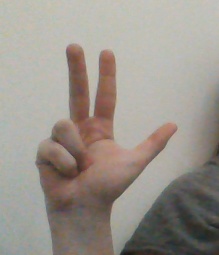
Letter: al